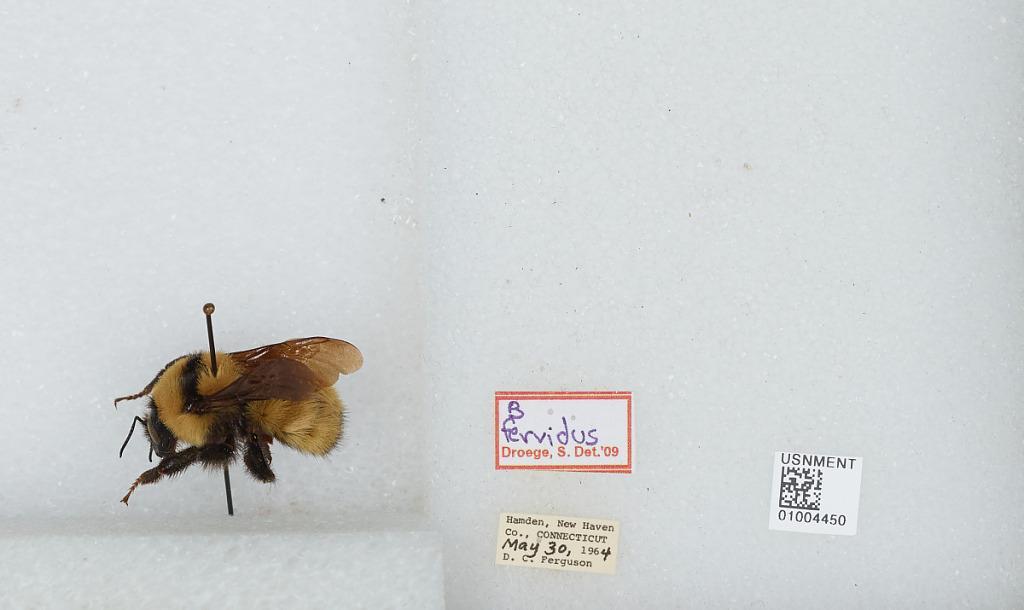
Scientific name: Bombus (Fervidobombus) fervidus fervidus (Fabricius)
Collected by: D. Ferguson
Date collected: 1964-5-30
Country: United States
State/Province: Connecticut
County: New Haven
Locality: Hamden
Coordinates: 41.3978, -72.9217
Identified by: Droege, S. W.